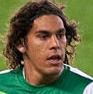
Age: 20